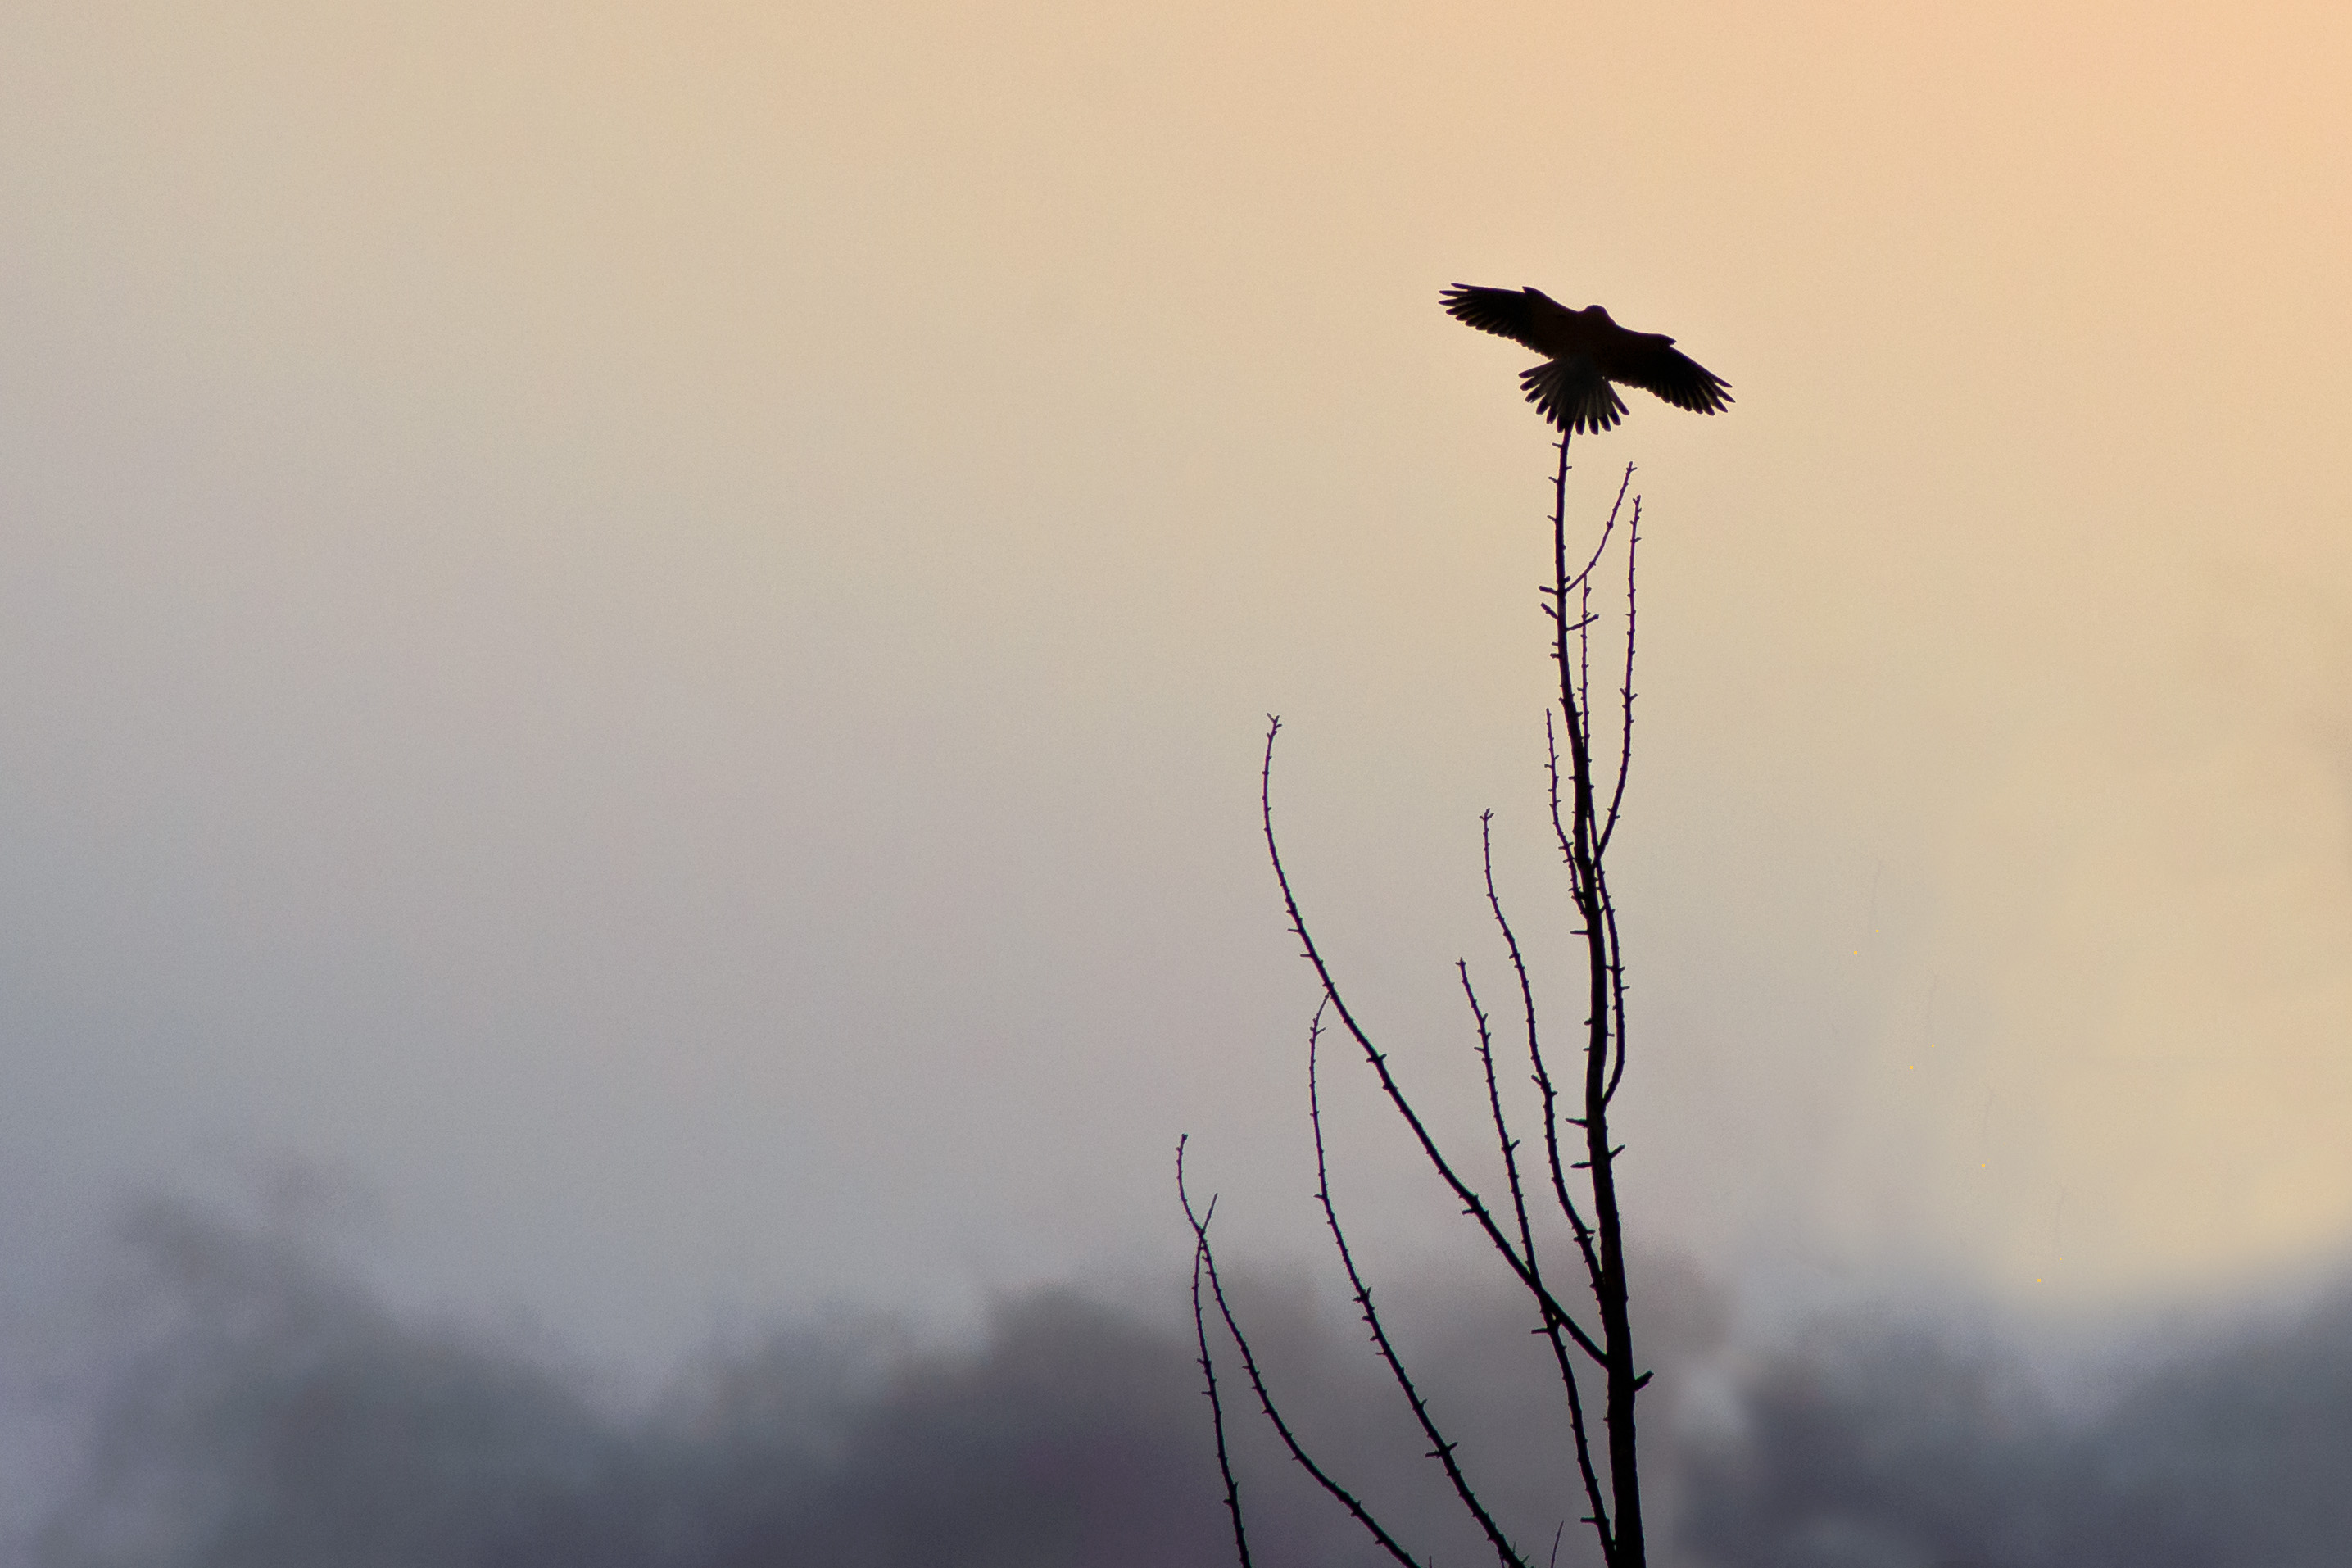
branch, bird, wing, cloud, sky, morning, atmospheric phenomenon, atmosphere of earth, perching bird